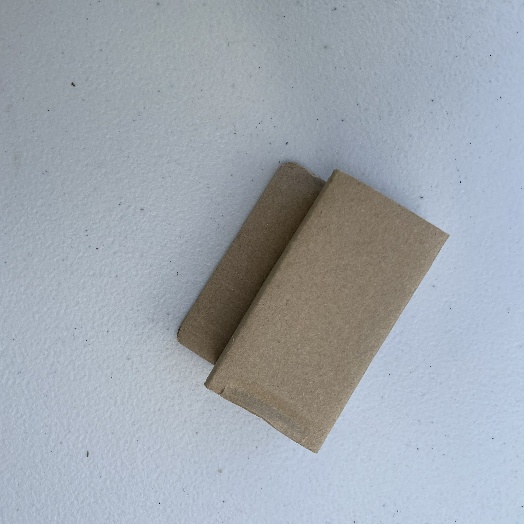
Label: Cardboard